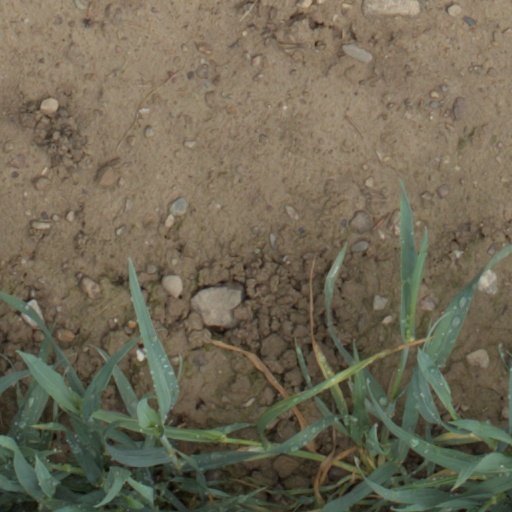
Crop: wheat